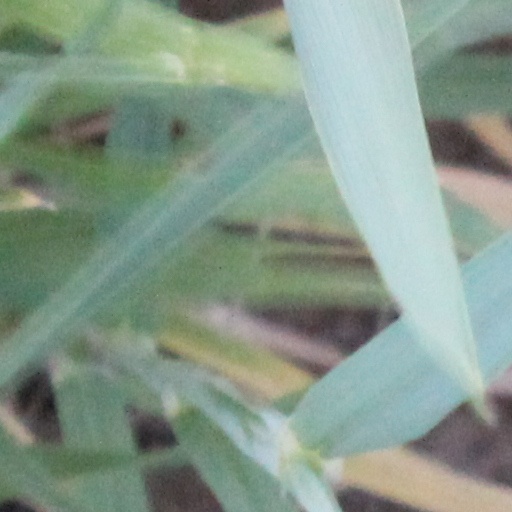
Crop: wheat